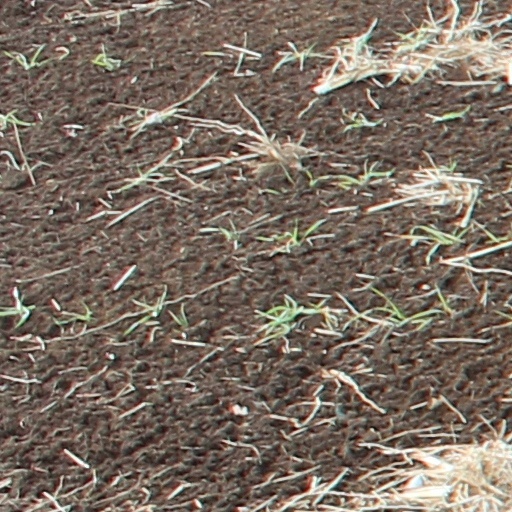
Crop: wheat